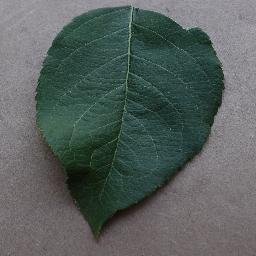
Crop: apple
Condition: healthy